Line Røddik Hansen

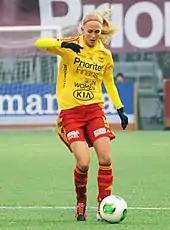
Playing for Tyresö in April 2013

Tyresö dramatically won the Damallsvenskan title for the first time in the 2012 season and Røddik Hansen collected her first league winner's medal. She played in Tyresö's 4–3 defeat by Wolfsburg in the 2014 UEFA Women's Champions League Final.